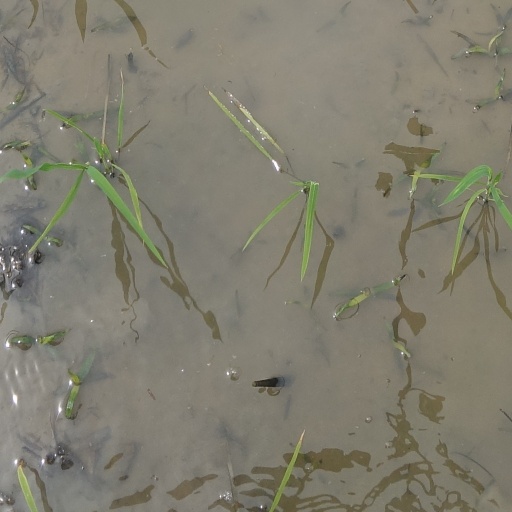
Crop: rice